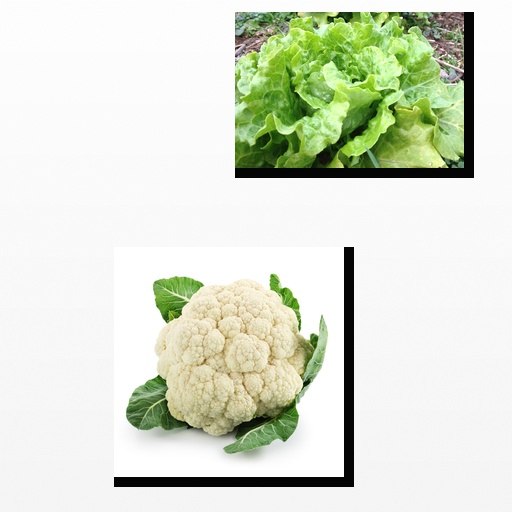
Food items: lettuce, cauliflower